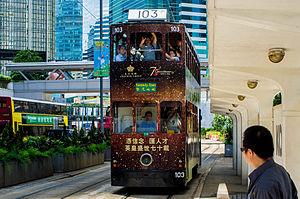
Le tramway de Hong Kong est le réseau de tramways de la ville de Hong Kong, région administrative spéciale, en Chine. C'est le seul réseau de tramways à deux niveaux au monde. Depuis 2009, il est exploité par la filiale Hong Kong Tramways Limited.